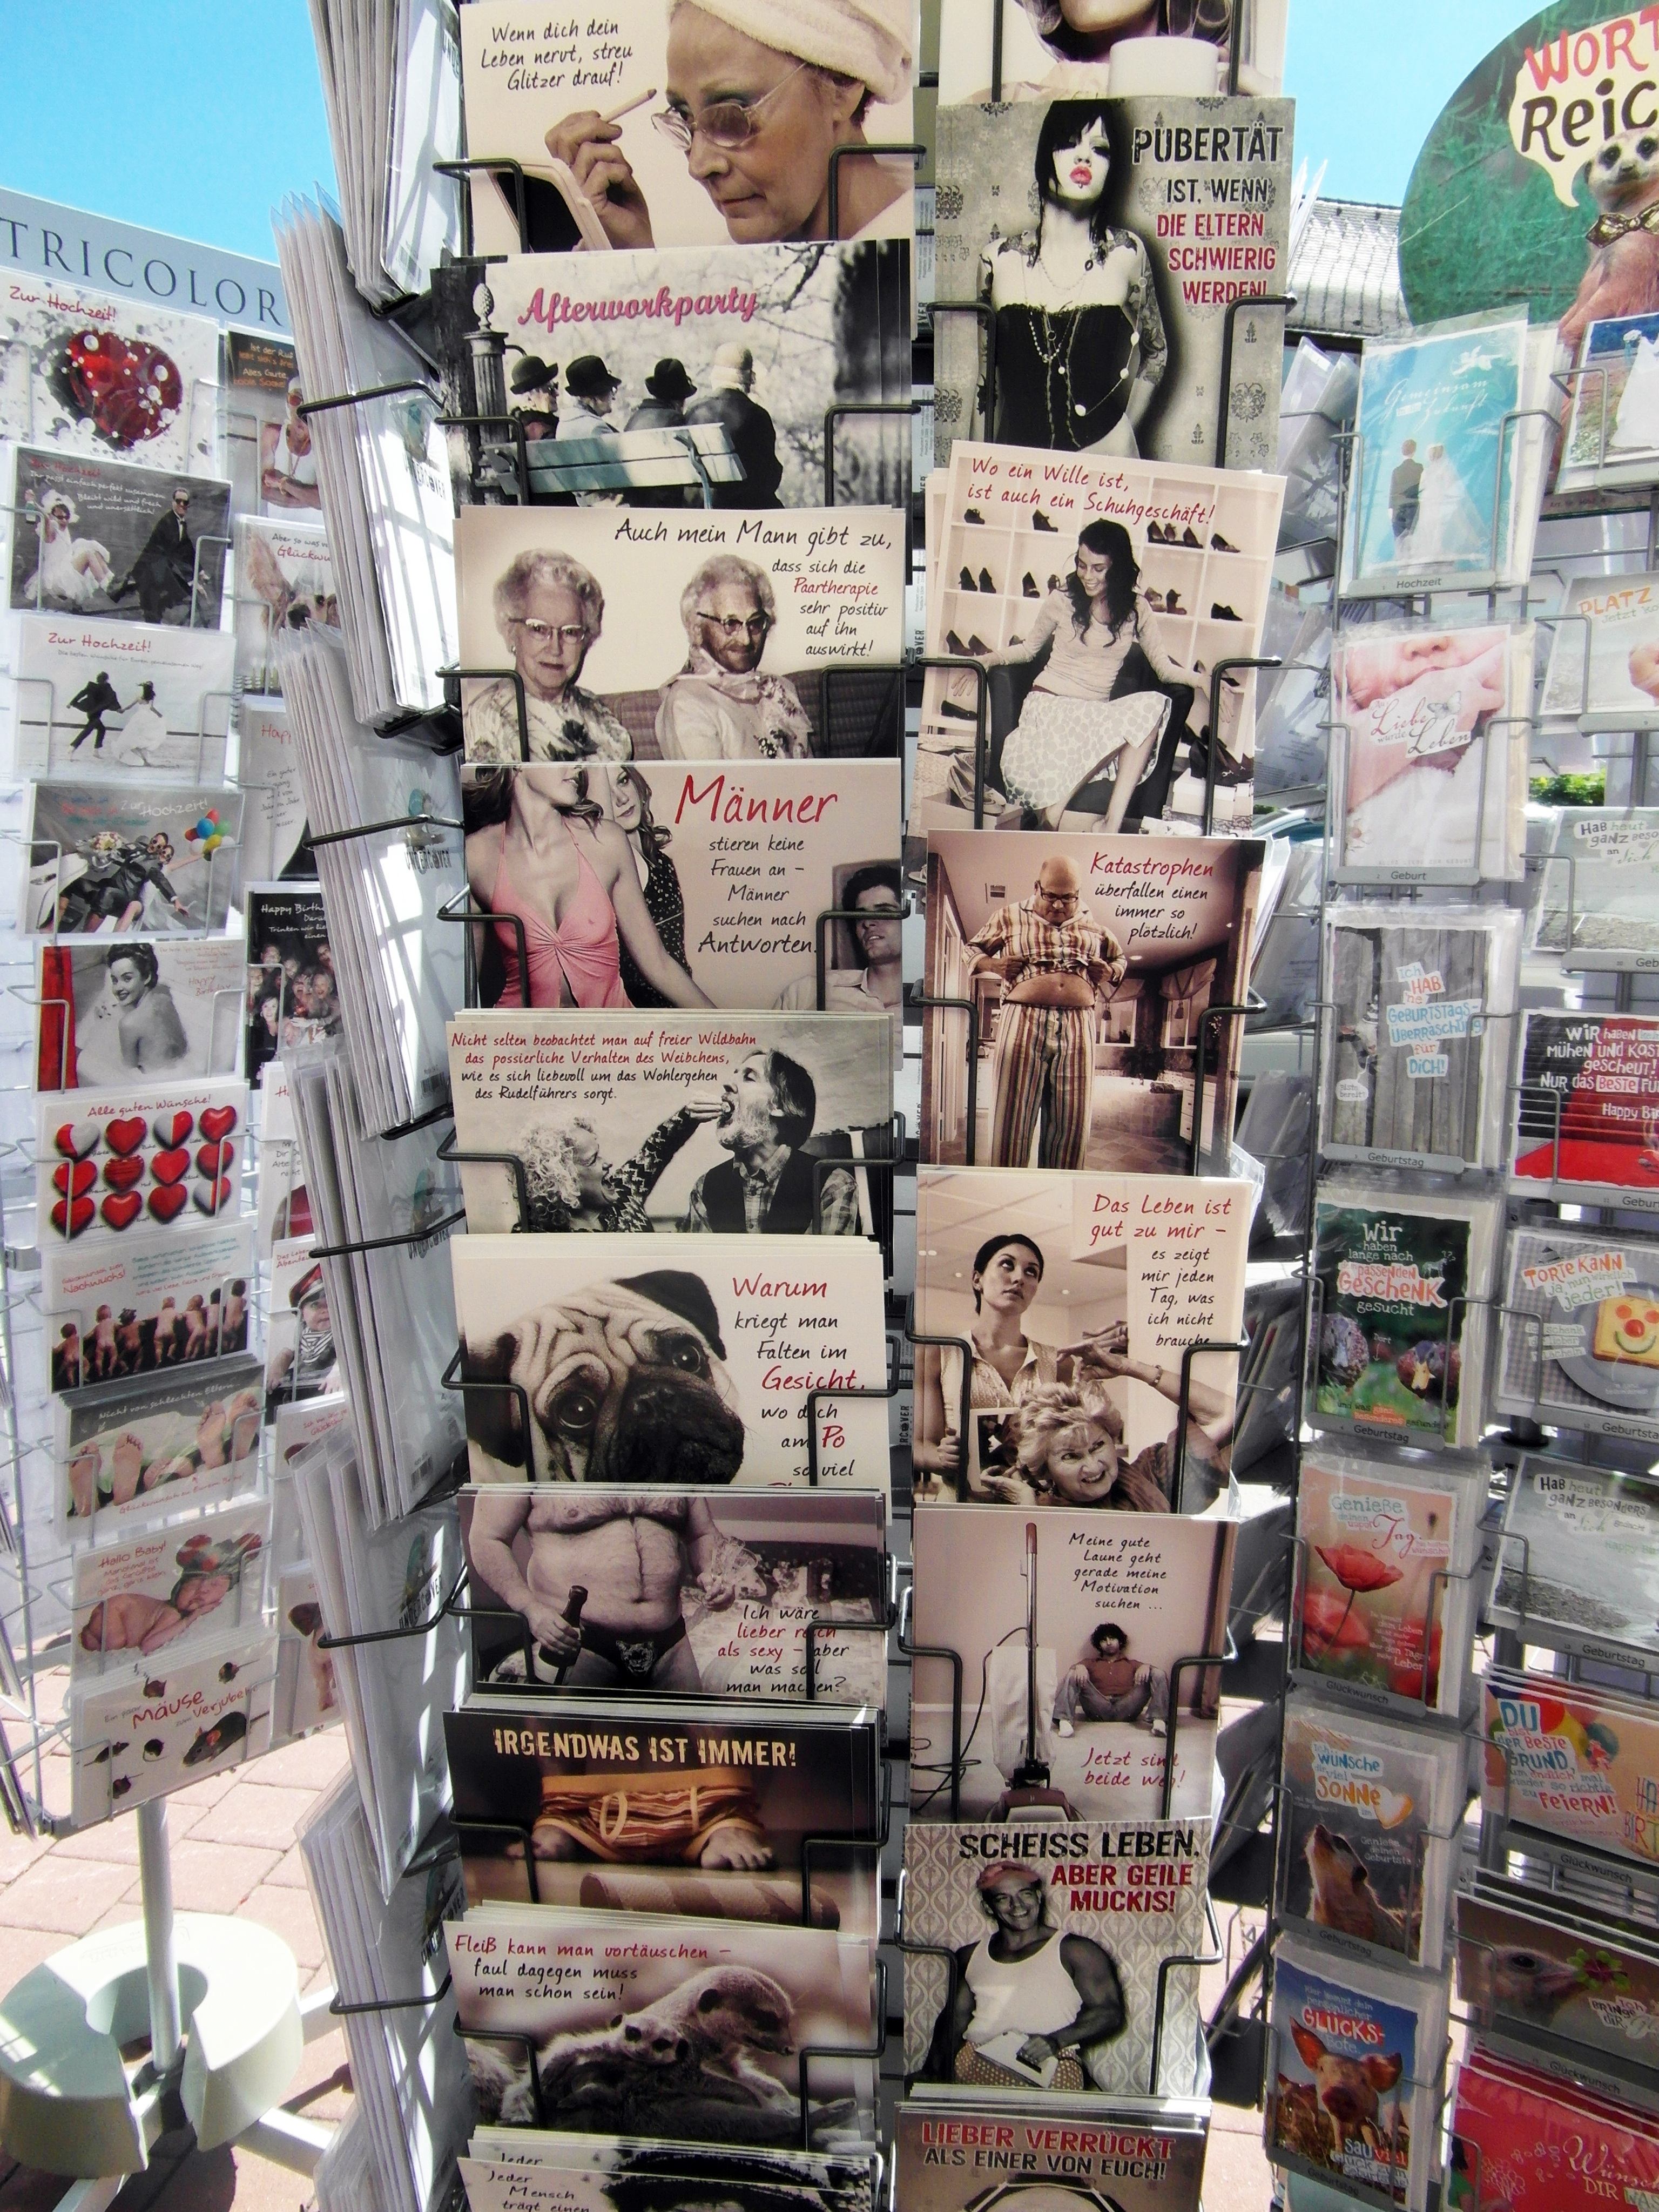
art, bookstore, collage, photomontage, comics, postcards, post racks, post ticket sales